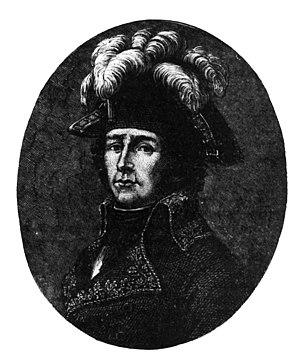
Général Rossignol (1759-1802)
La virée de Galerne est une campagne militaire de la guerre de Vendée pendant la Révolution française qui s'est déroulée dans le Maine, en Bretagne, en Normandie et en Anjou.
Jean-Antoine Rossignol est un militant révolutionnaire et un général de la Révolution française, né le 7 novembre 1759 à Paris et mort le 27 avril 1802 à Anjouan, dans l'archipel des Comores.
La Terreur est le terme communément employé pour désigner une période de la Révolution française entre 1793 et 1794. Elle est caractérisée par la mise en place d'un gouvernement révolutionnaire, centré sur le comité de salut public et le comité de sûreté générale. Cette suspension temporaire du gouvernement de la convention a pour but de faire face aux multiples troubles que connaît alors la France : révolte fédéraliste, insurrection vendéenne, guerre extérieure menée par les puissances monarchistes d'Europe. La terreur se caractérise ainsi par un État d'exception destiné à endiguer militairement, politiquement, et économiquement la crise multiple à laquelle le pays est alors confronté.